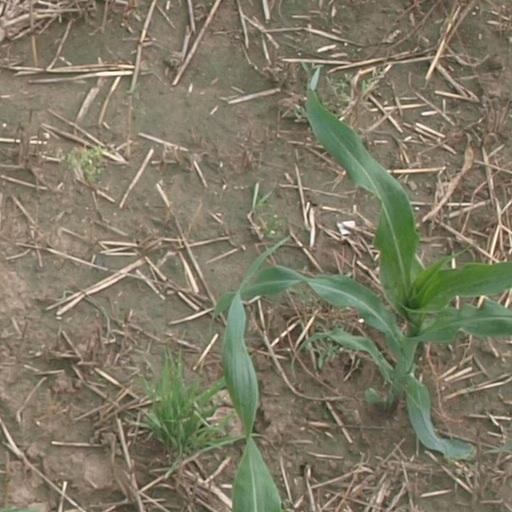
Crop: maize; corn